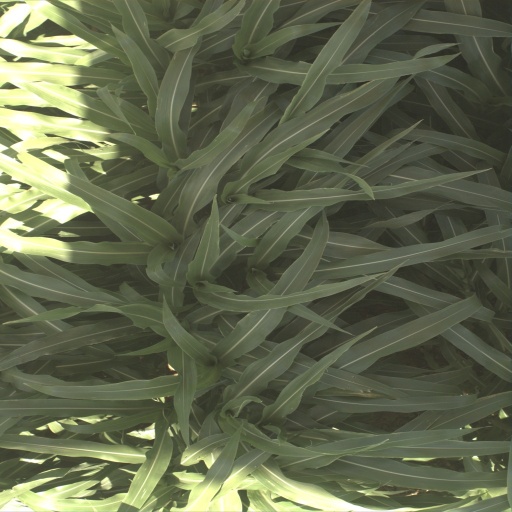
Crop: sorghum